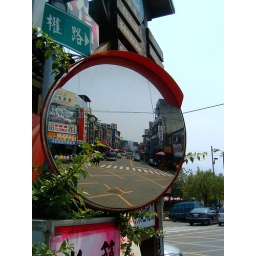
These mirrors are seen on roads all over Taiwan. The roads are very congested, not very wide and often curvy.